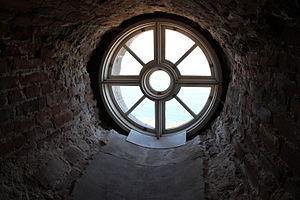
Le phare de Bengtskär, en finnois : Bengtskärin majakka, construit à partir de 1906, est implanté sur l'île de Bengtskär, dans l'archipel finlandais du golfe de Finlande en Finlande. Il marque le passage nord de l'entrée du golfe de Finlande dans la mer Baltique. C'est également la plus méridionale des terres habitées de Finlande, distante de 25 km, au sud-ouest de Hanko et à 18 km de Rosala, le plus proche village.